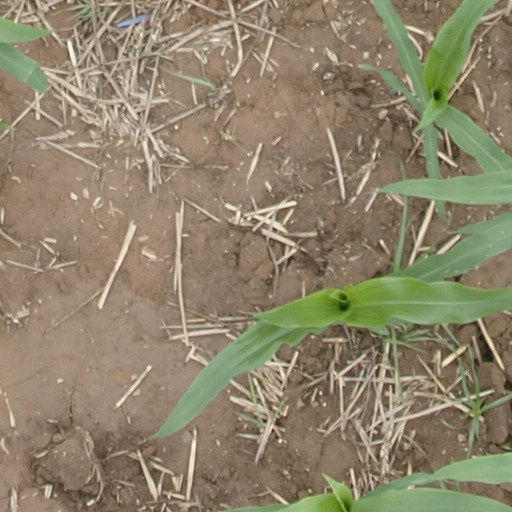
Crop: maize; corn